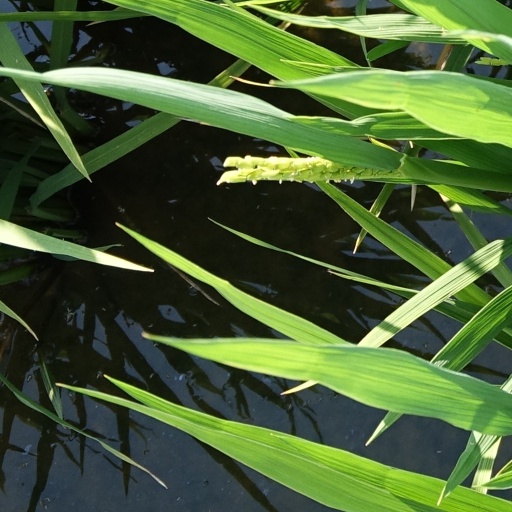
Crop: rice